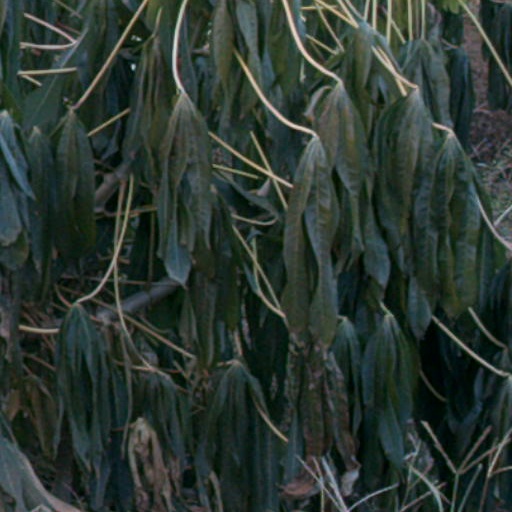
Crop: cassava